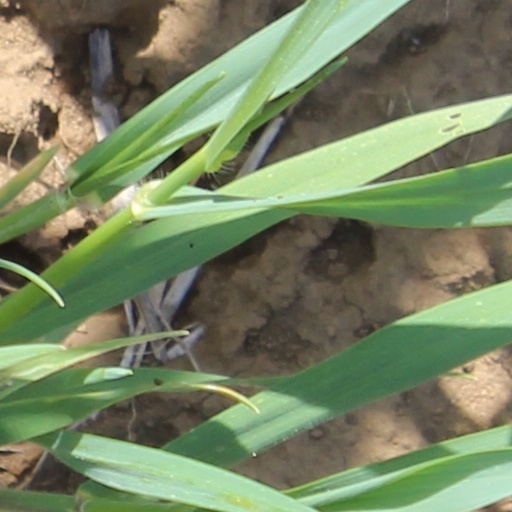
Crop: wheat